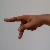
The image shows a hand gesture representing the letter 'P' in Indian Sign Language.